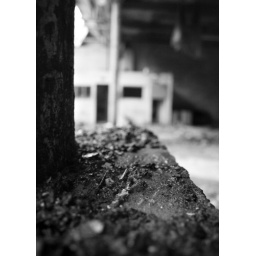
Black and white shot of the inside of one of the rooms in an abandoned building in Aberdeen.